Paul Penzone

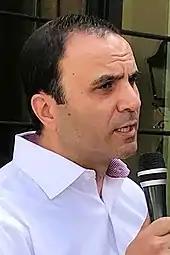
Penzone in 2018

Penzone, a Democrat, made his first bid for elected office in an unsuccessful campaign for Maricopa County sheriff in 2012 against incumbent Republican Joe Arpaio. In that election (in which Arpaio outspent Penzone by an eight-to-one margin), Arpaio received 50.7% of the vote to Penzone's 44.7%, with independent candidate Mike Stauffer running a distant third.